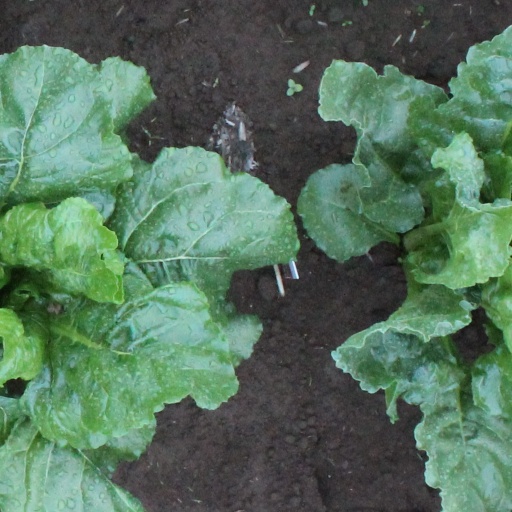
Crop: sugar beet